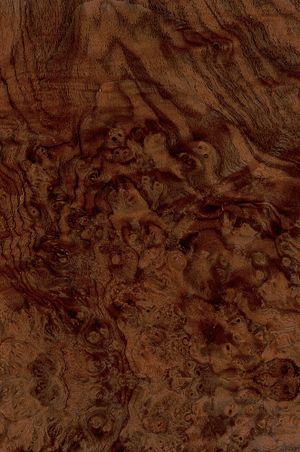
Le Noyer d'Amérique ou Noyer noir est un grand arbre de la famille des Juglandacées, originaire d'Amérique du Nord, largement cultivé pour ses fruits, son bois et ses qualités ornementales. Il est introduit un peu partout dans le monde. Les deux pays européens qui comprennent les plus grandes superficies plantées en noyer noir sont la Hongrie et la Roumanie.